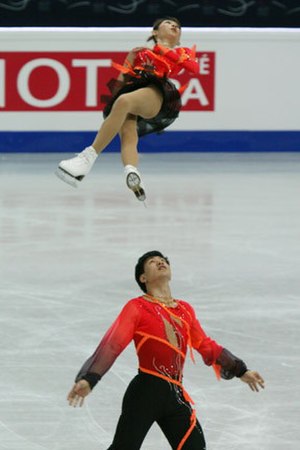
Kunstskøjteløb / Discipliner / Parløb (senior)
Dan Zhang og Hao Zhang (CHN) udfører et twist løft ved VM 2008
Kunstskøjteløb er en sportsgren beslægtet med dans. Kunstskøjteløb deles op i disciplinerne figurløb, friløb og isdans. Friløb og isdans kan foregå med en skøjtepartner.